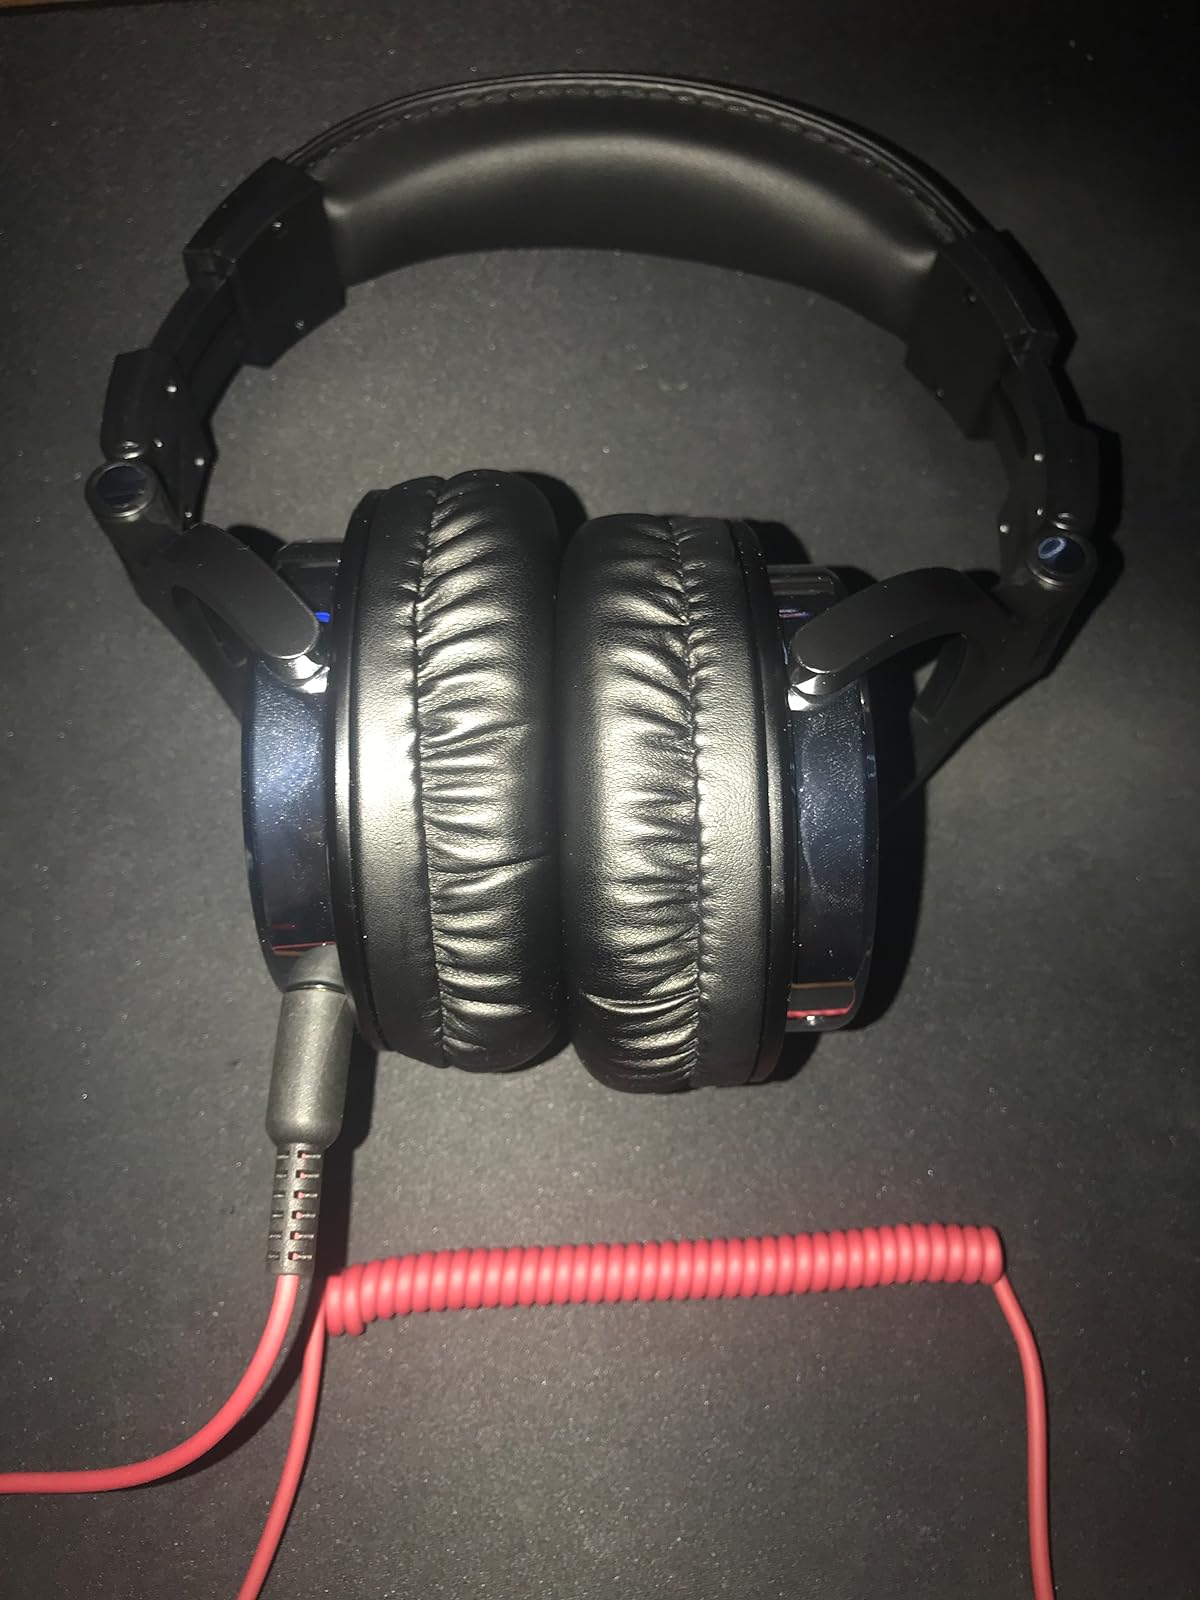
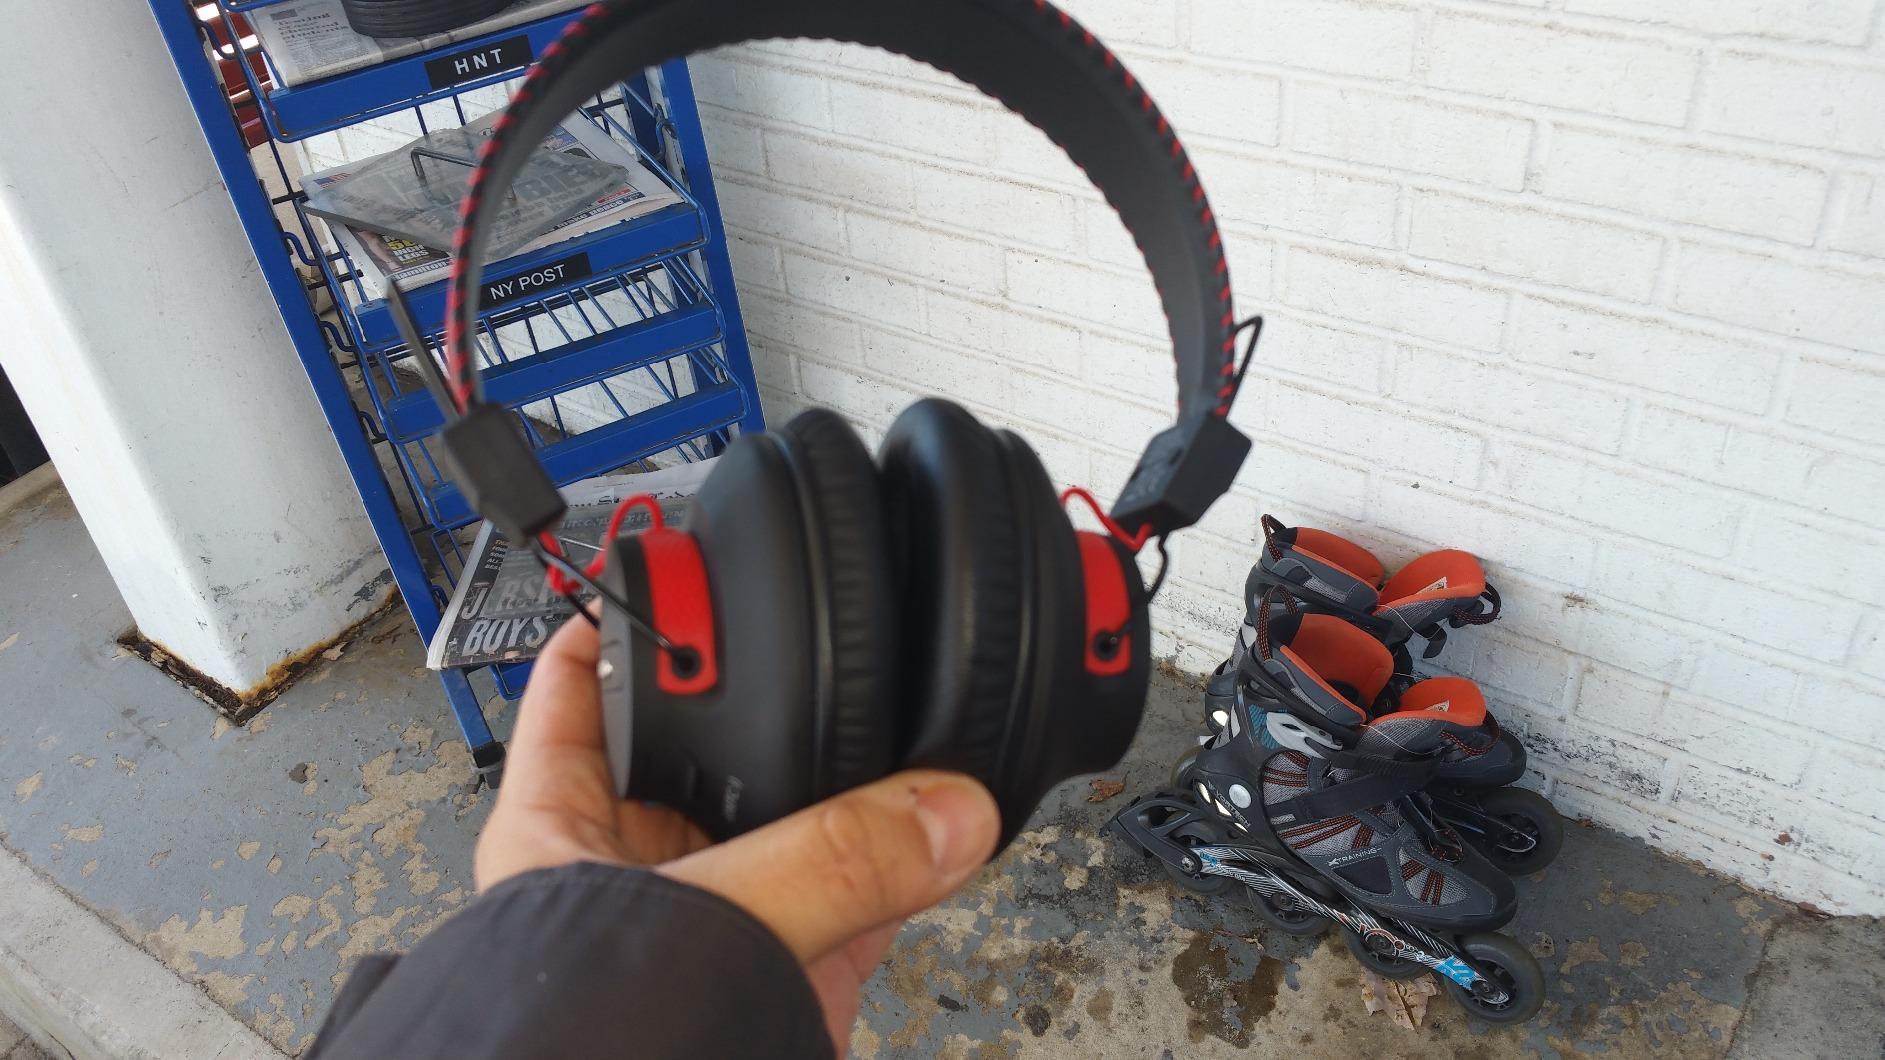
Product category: headphones
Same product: no